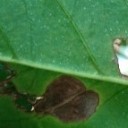
Label: Miner